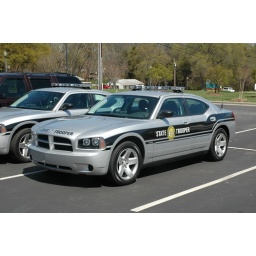
A fully marked NCSHP Dodge Charger.   Note the &amp;quot;HEMI&amp;quot; in gray letters on the lower black stripe.